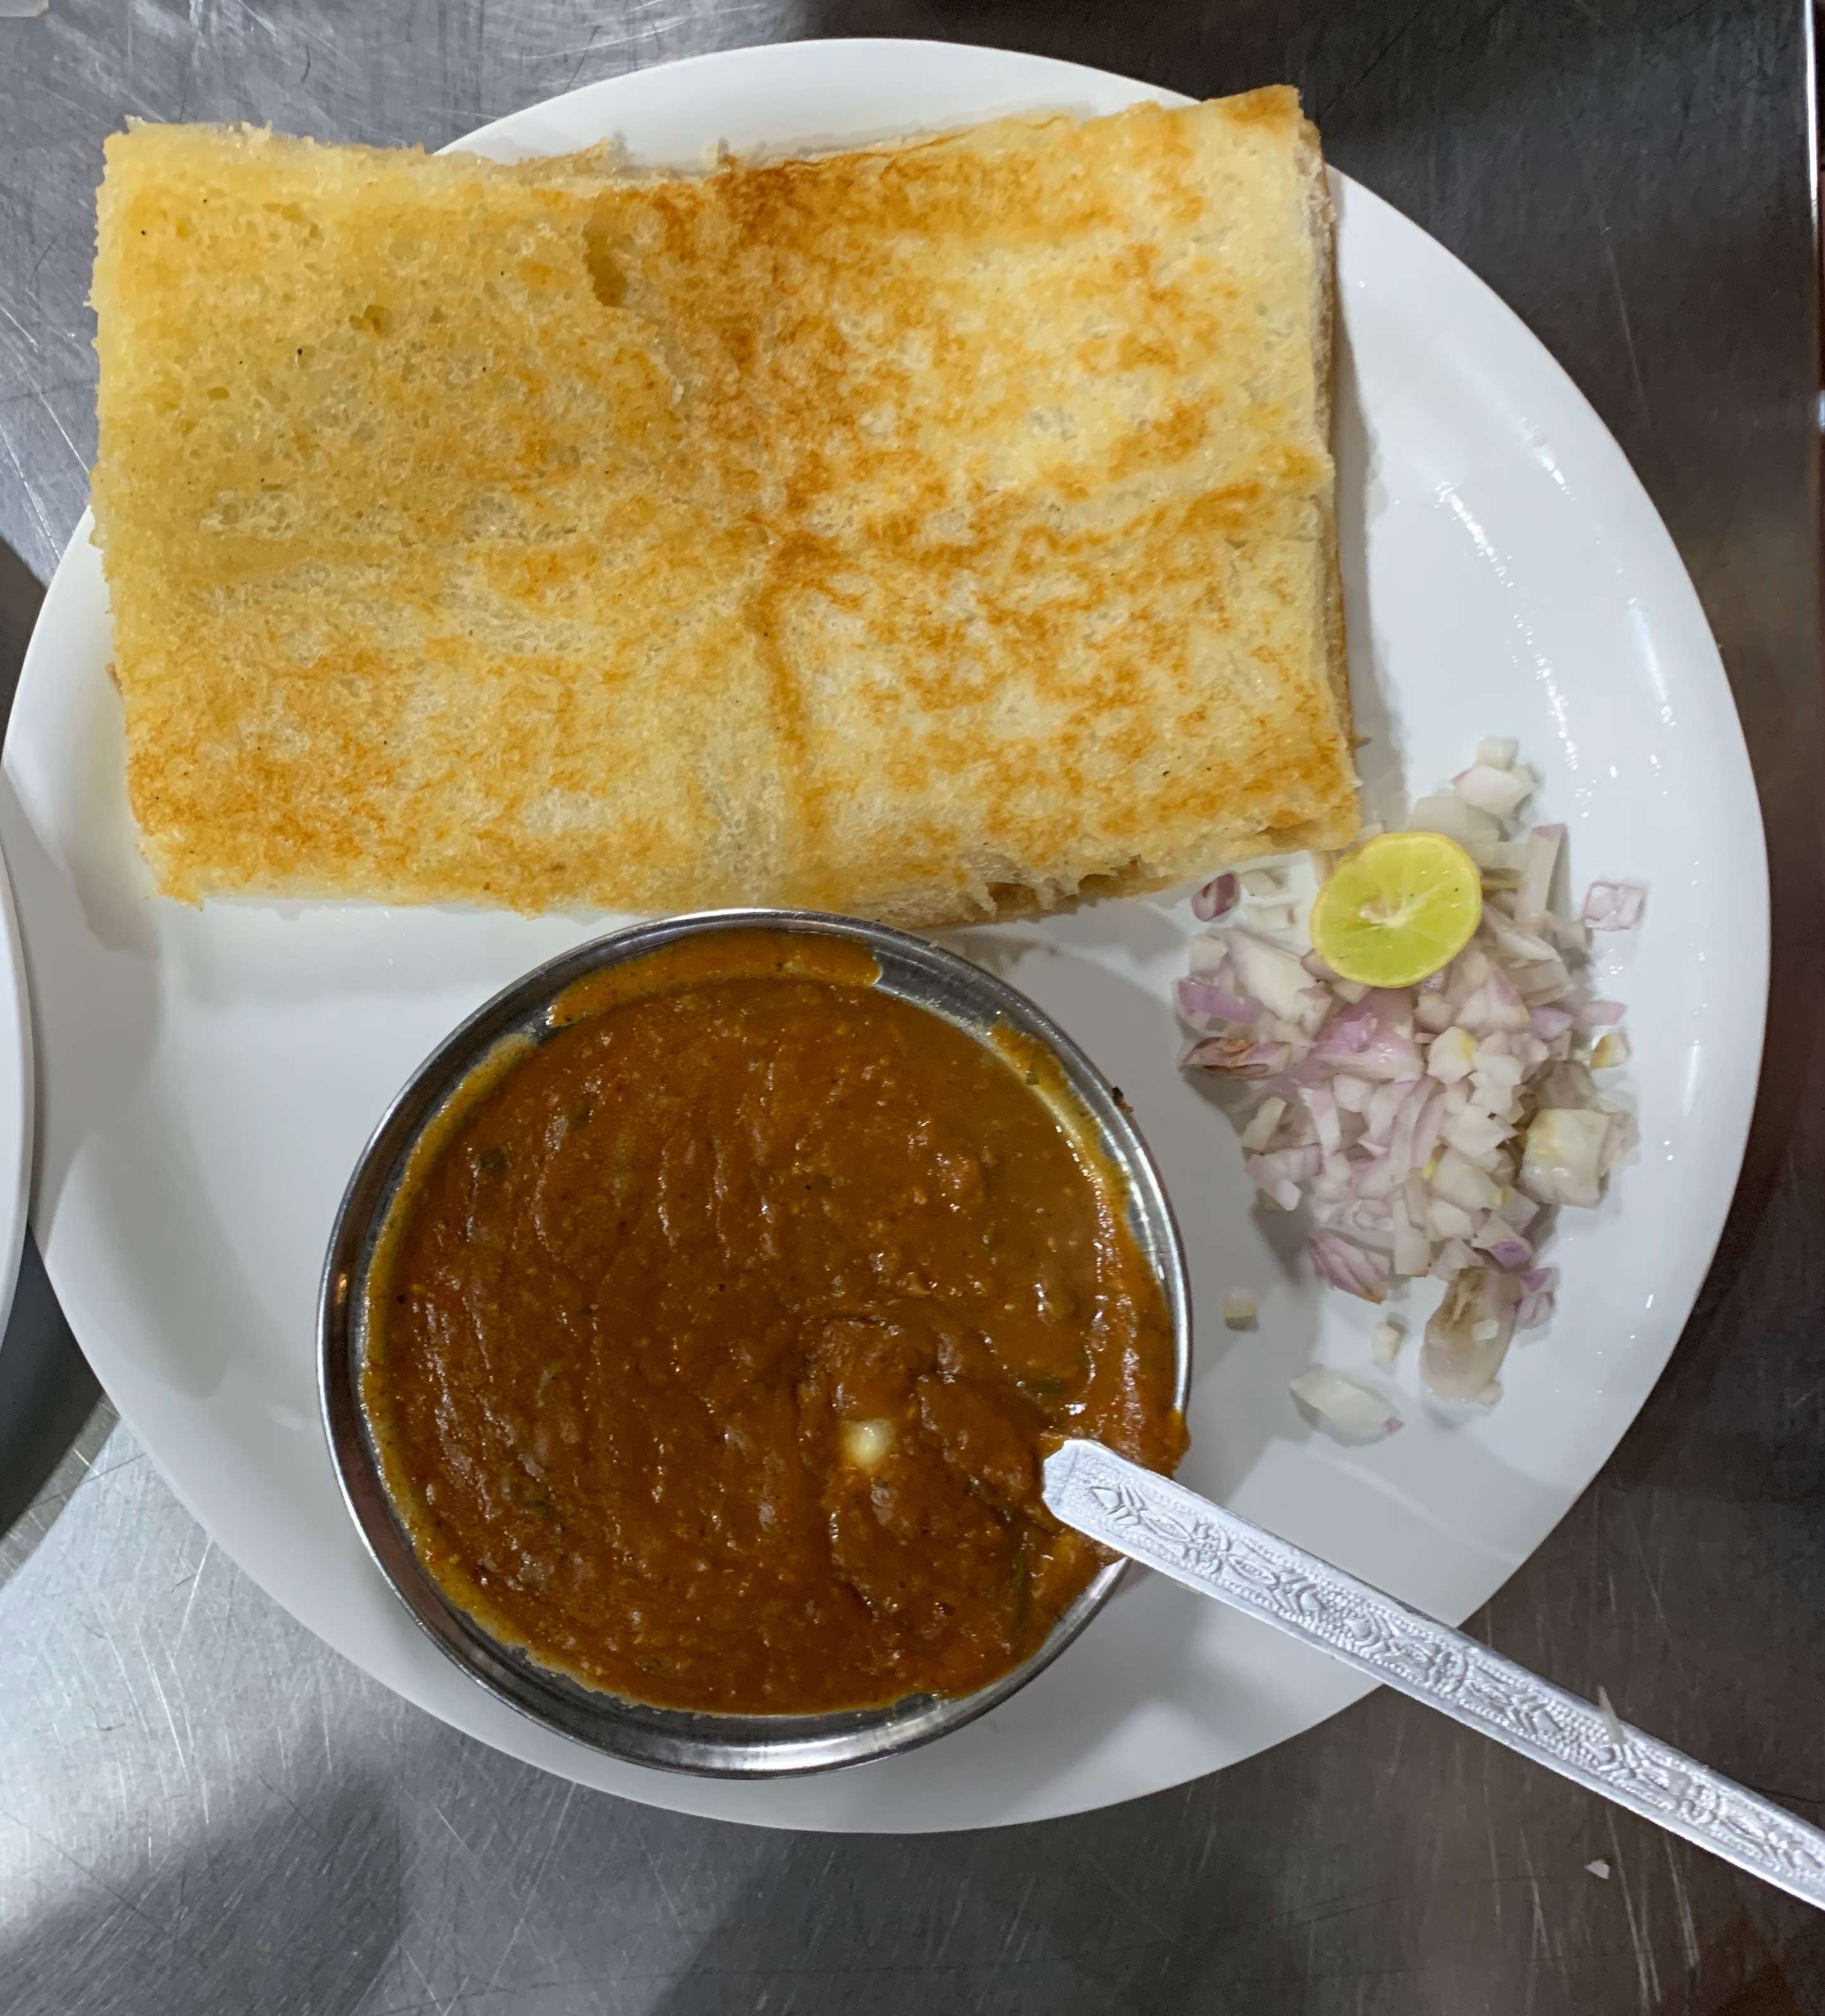
Dish: pav_bhaji